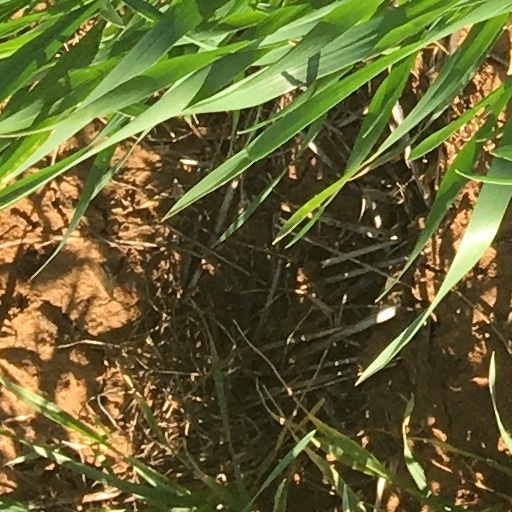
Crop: wheat